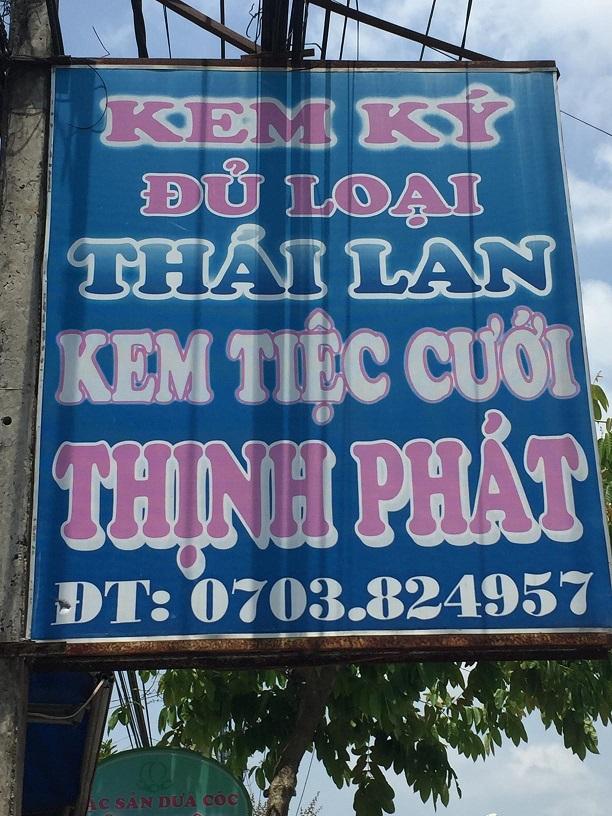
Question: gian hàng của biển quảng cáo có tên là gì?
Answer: tên gian hàng làthịnh phát